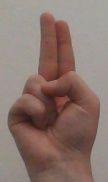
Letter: taa